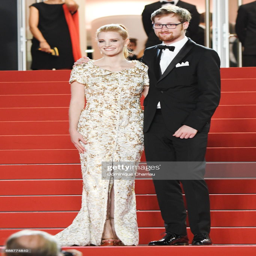
actor and guest attend the premiere during festival at festivals .